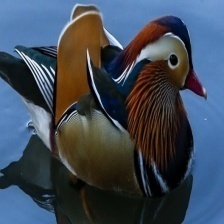
Species: MANDRIN DUCK
Scientific name: AIX GALERICULATA
ImageNet parent category: drake